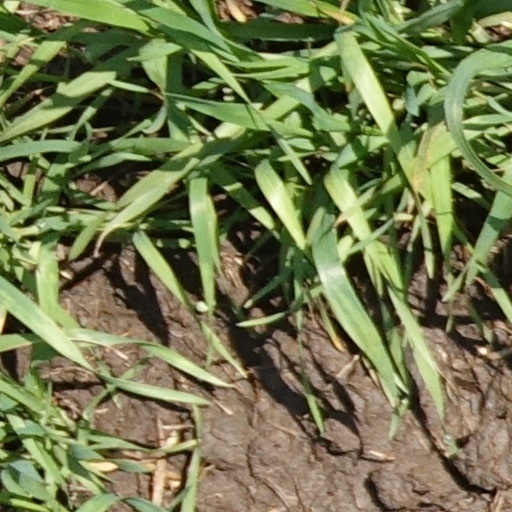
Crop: wheat